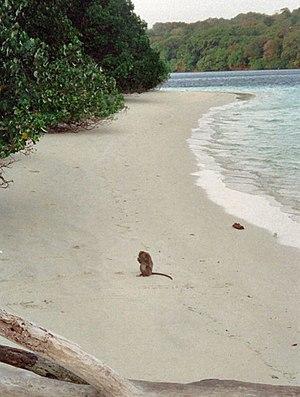
Peucang est une île d'Indonésie située à la pointe occidentale de Java. Elle fait partie du parc national d'Ujung Kulon.